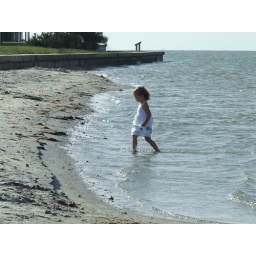
Taking a walk in the warm water on the Texas coast